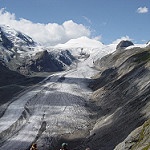
Label: glacier